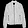
Label: Coat